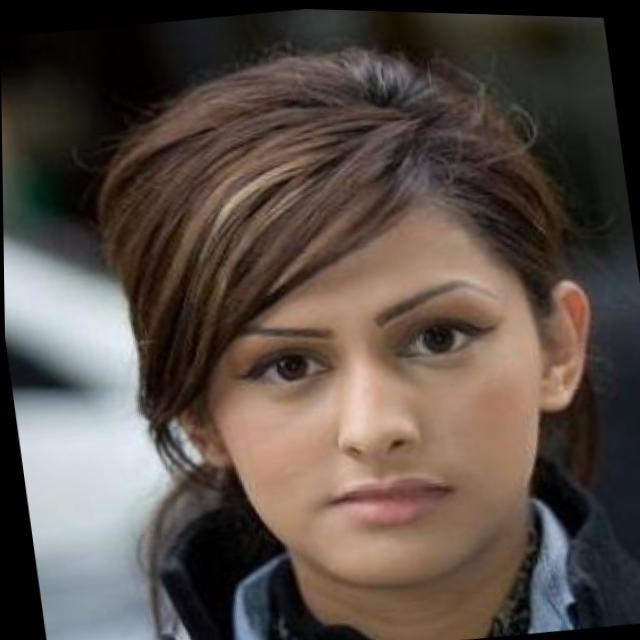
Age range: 21-44